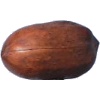
Label: Nut Pecan 1